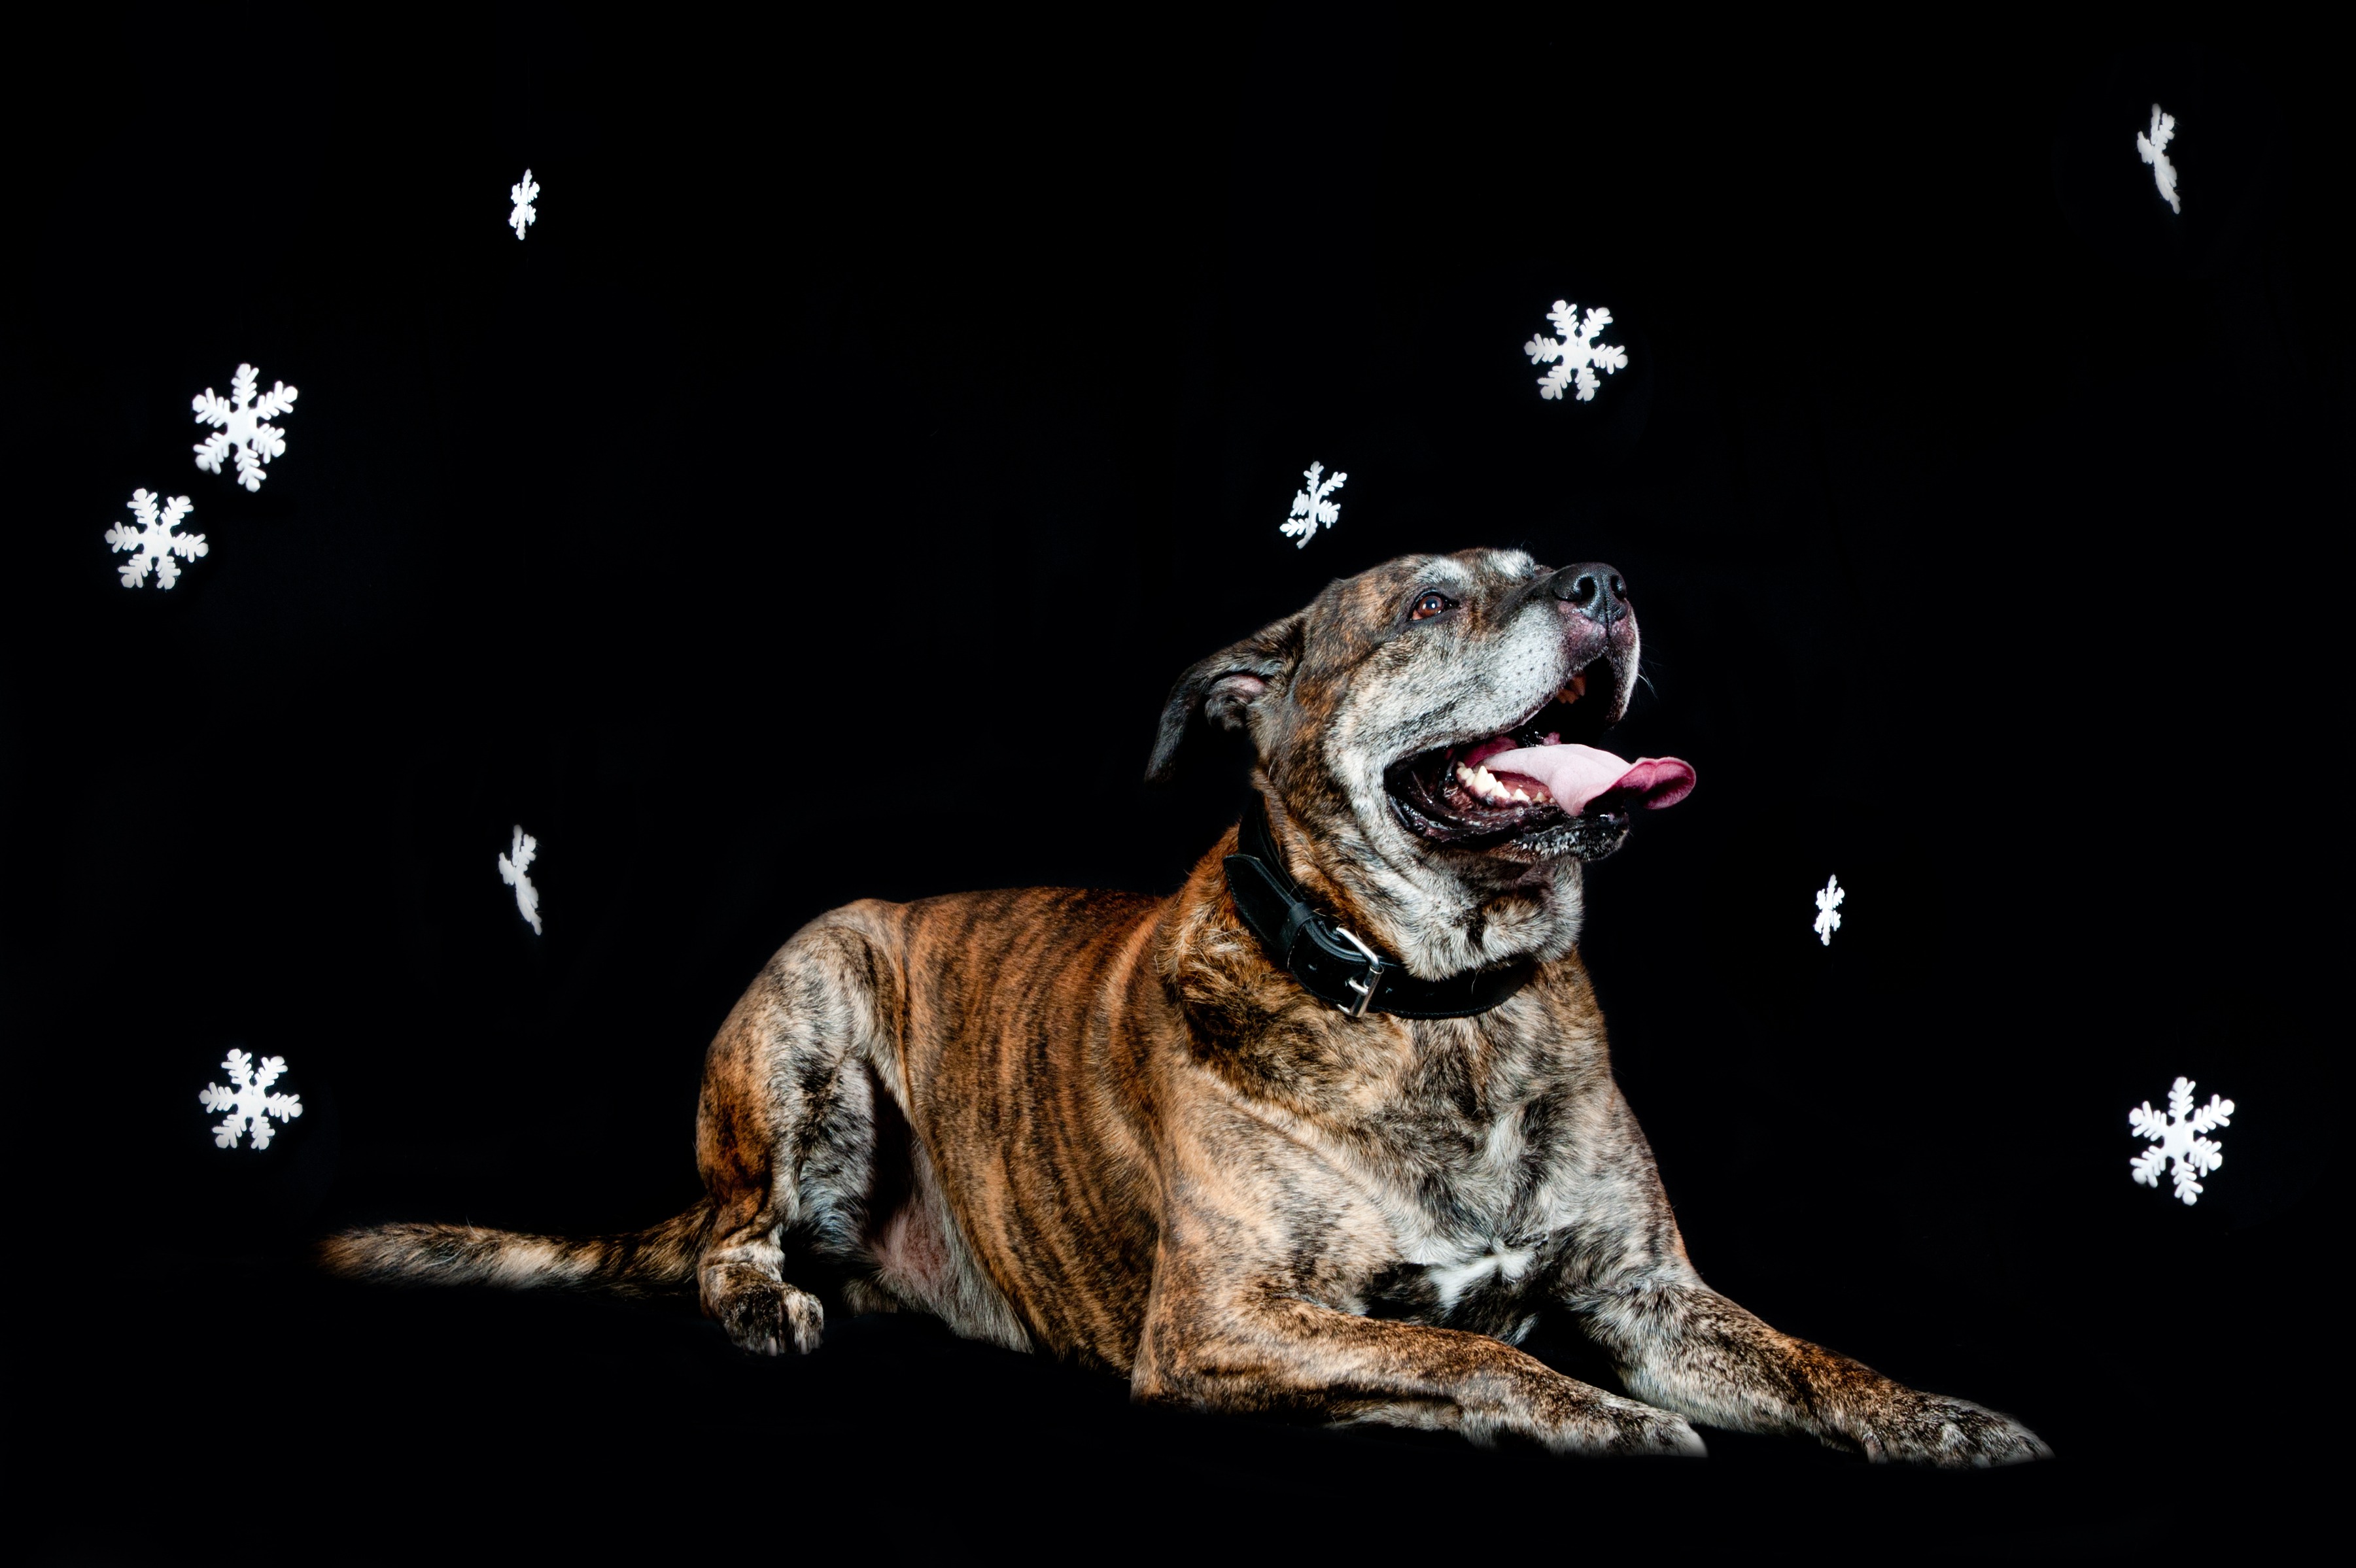
dog, animal, portrait, mammal, darkness, vertebrate, dog like mammal